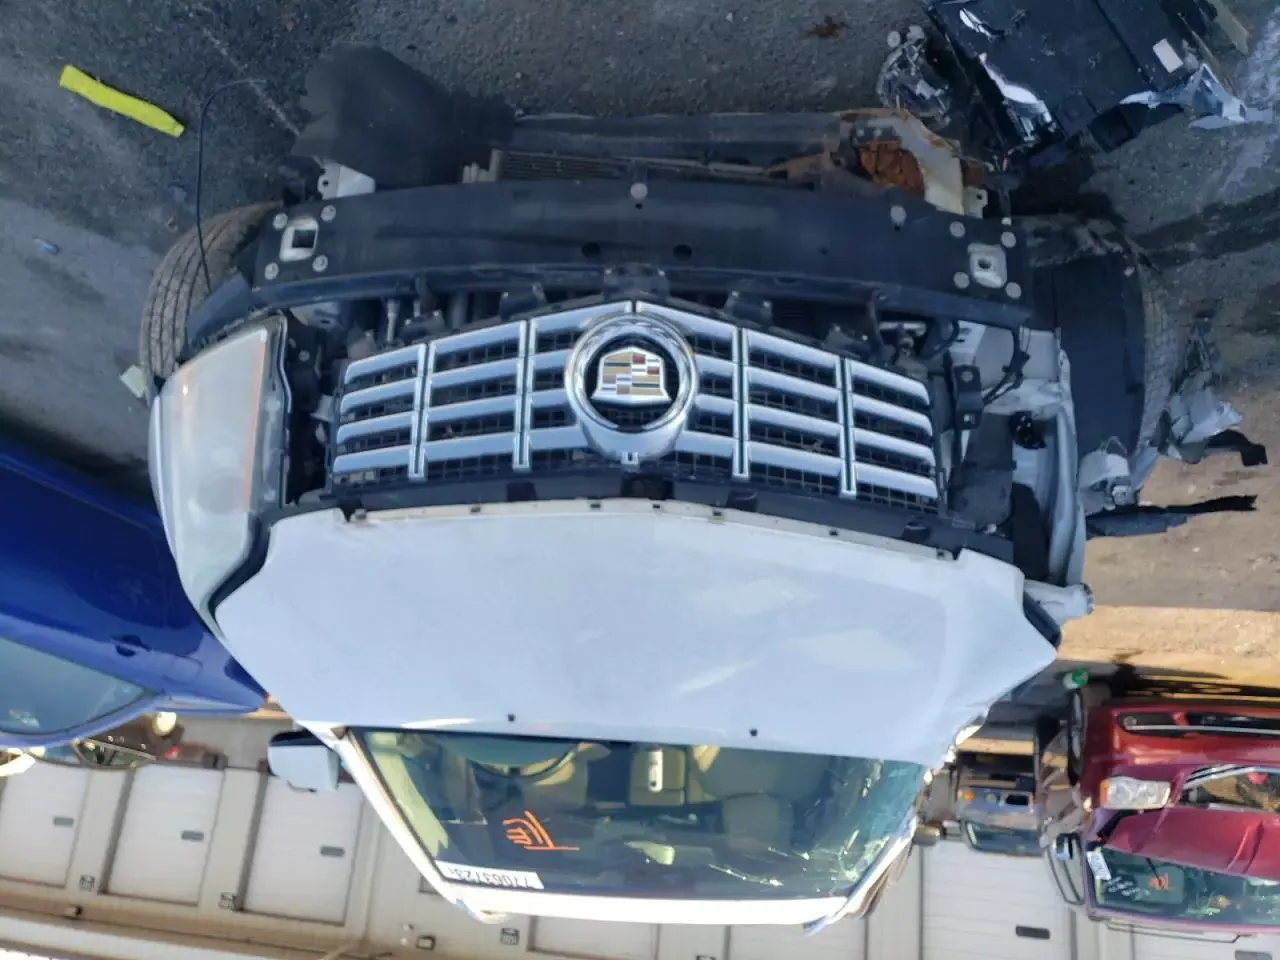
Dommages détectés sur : plaque d'immatriculation avant, pare-choc avant, feu avant droit, feu avant gauche, capot, pare-brise avant, aile avant droite, aile avant gauche, porte avant droite, porte avant gauche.
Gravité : majeur